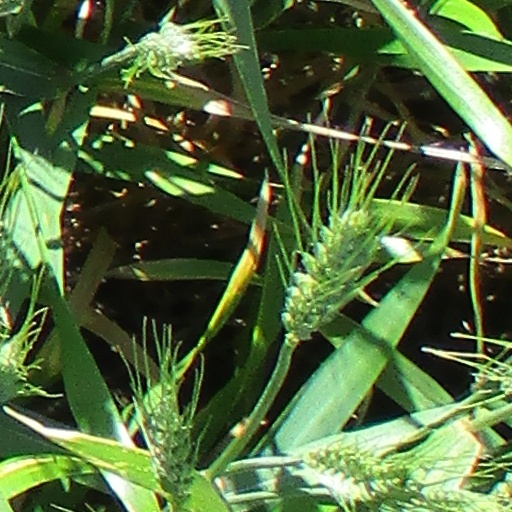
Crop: wheat